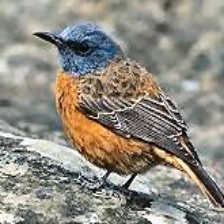
Species: CAPE ROCK THRUSH
Scientific name: MONTICOLA RUPESTRIS